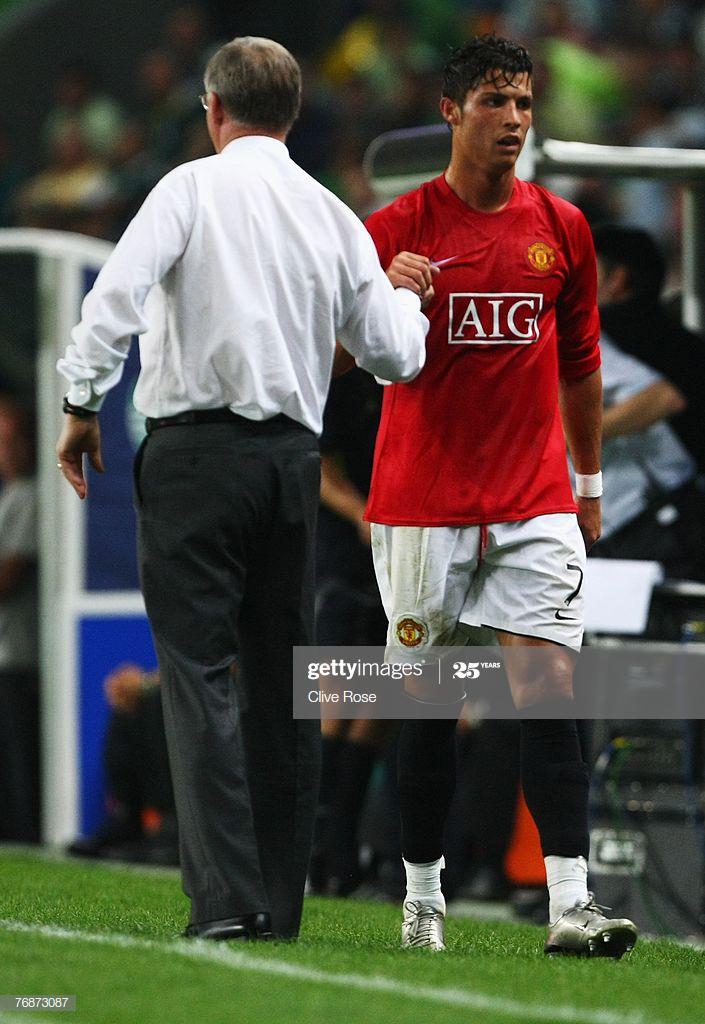
olympic athlete is congratulated by football player after being substituted during the match
Relation: Visible, Meta